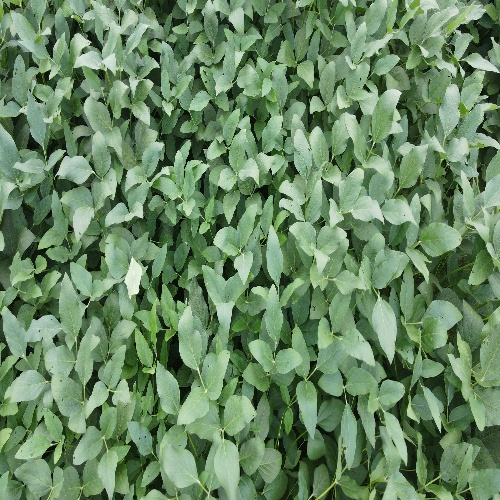
Label: Diabrotica_speciosa